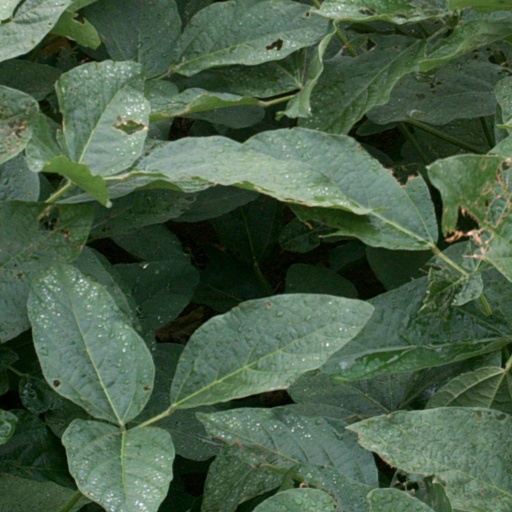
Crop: soybean